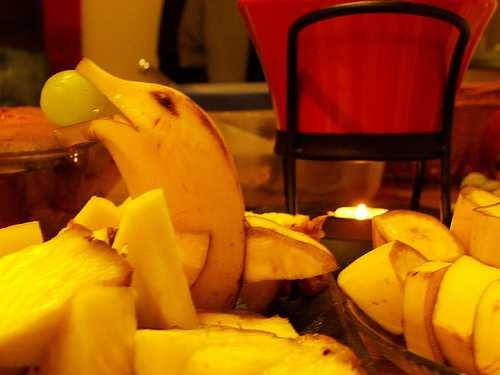
Label: Banana